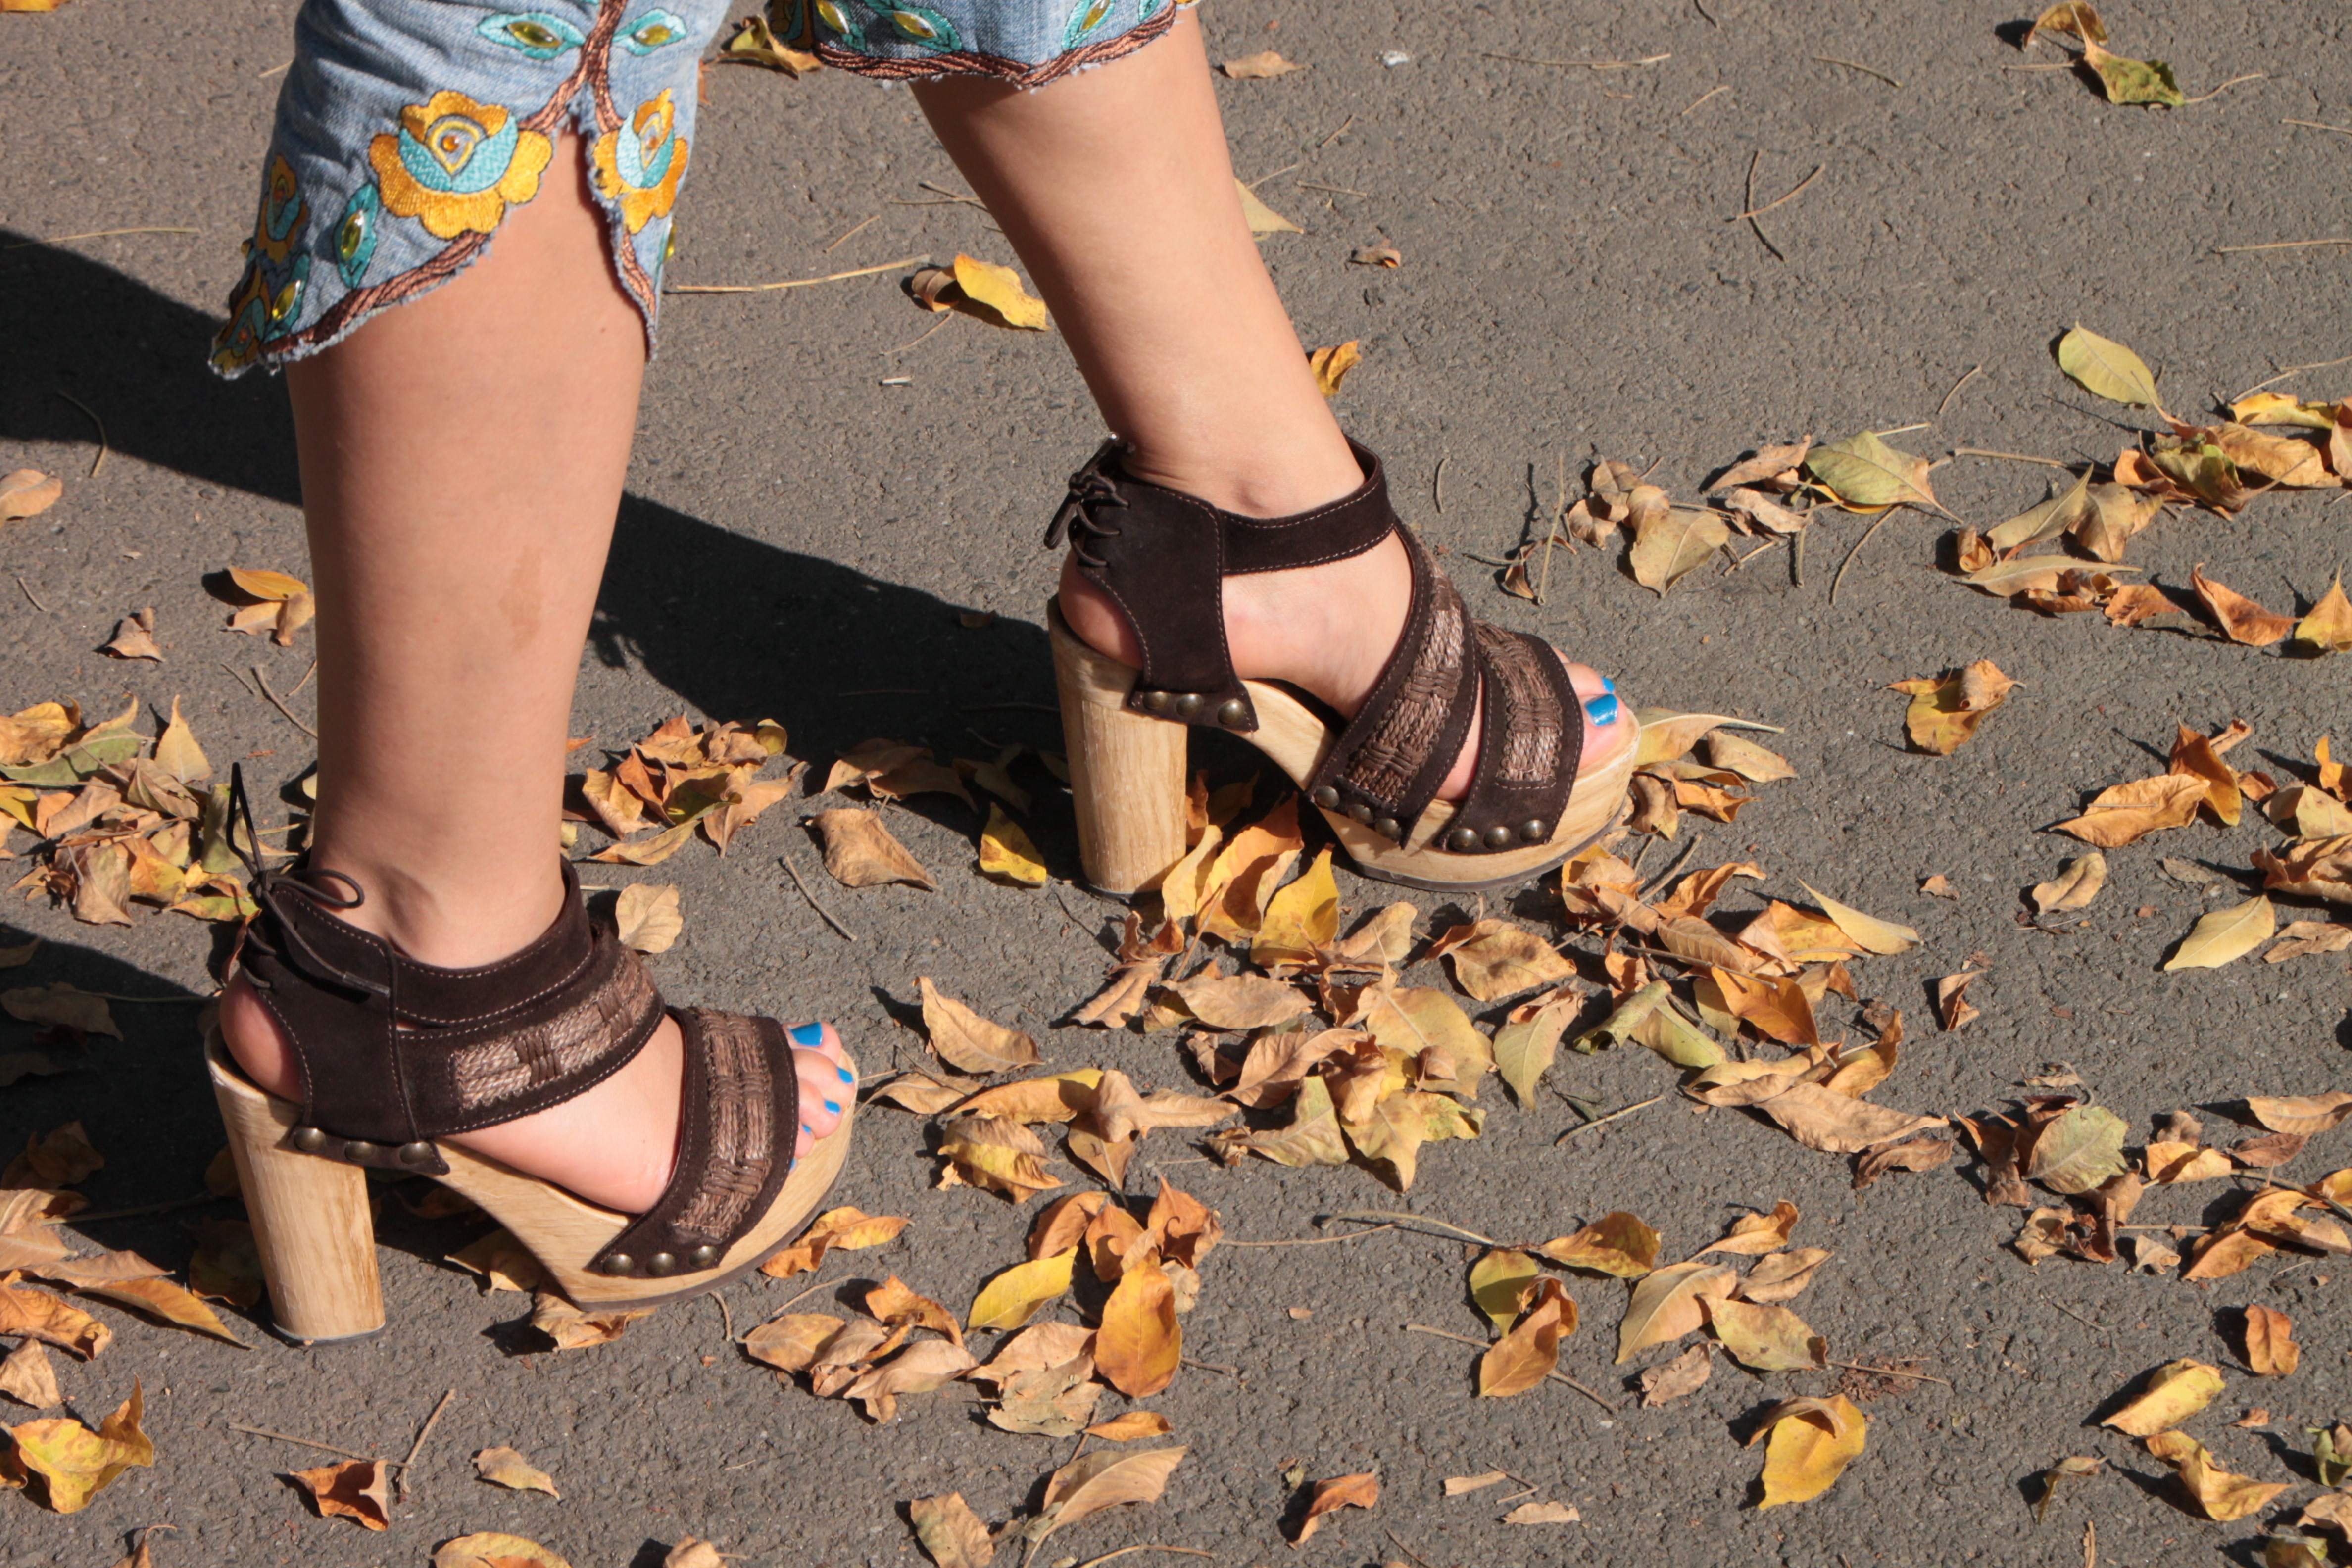
walking, people, woman, leg, spring, high, color, autumn, park, fashion, clothing, yellow, season, human body, leaves, hot, footwear, heels, beauty, sexy